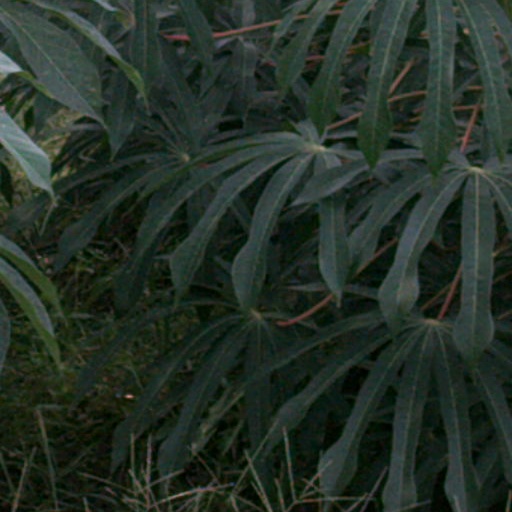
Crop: cassava